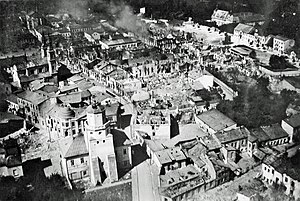
Felttoget i Polen i 1939 / Detaljer om kampagnen / Fase 1: Tysk invasion
Wieluń ødelagt af Luftwaffes bombardementer den 1. september 1939.
Felttoget i Polen i 1939, som den tyske generalstab gav kodenavnet Fall Weiss, udløste 2. verdenskrig og blev gennemført af Tyskland, Sovjetunionen samt en lille slovakisk styrke, der støttede Tyskland.